Problem of two emperors

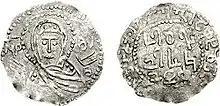
Coin of George II which reads: "God preserve Giorgi, King of the Abkhazians and K'artl'i, Caesar"

In 994, Gurgen of Iberia adopted the title "mepet mepe" ("King of Kings") and was granted "magistros" by the Byzantines, his son meanwhile Bagrat III of Georgia who united Georgia in 1008 only became a "kouropalates". In 1010, Catholicos Melchizedek I assumed the title "Catholicos-Patriarch of All Georgia". The Georgian kings were inspired by the Persian King of Kings ("Shahanshah") and were as such the king over the Near East and Caucasia and equal to the emperor. The Byzantine Empire saw Georgia as a vassal even though it was superficial. George II of Georgia also adopted the title "caesar" which he minted on coins which were based on Byzantine coins. His son David IV declared himself "King of Kings of the Abkhazians, Iberians, Armenians, Arranians, Kakhetians, sword of the Messiah, Emperor/Basileus of all the East". He denounced the titles granted by the Byzantine emperors and declared himself "autocrat" but the Byzantines did not use the title "basileus" for him. Throughout the 11th century up to the early 13th century, Georgian kings claimed to be the "ruler of the whole East and West" challenging the authority of Byzantium over the Eastern Christian world. David IV and Tamar would link themselves to Constantine the Great. After the Fourth Crusade, Georgia presented itself as the Orthodox Church and Queen Tamar of Georgia invaded Chaldia and installed her relatives of the deposed Komnenos dynasty as emperors of the Empire of Trebizond which remained a close ally of Georgia to the very end but there had also been Georgian invasions into Lazica. In the 1220s, Georgia lists "Greece" as their vassals which may refer to Trebizond. Despite their disputes, the ties between Georgia and Constantinople remained and Georgia saw themselves as their ally against the Muslims which surrounded the kingdom. In 1651, king Alexander III of Imereti swore allegiance to tsar Alexis of Russia calling himself "tsar" and Alexis "Tsar and Grand Prince […] of all Russia, autocrat in all his sovereign will". In the Treaty of Georgievsk (1783), which turned the Georgian Kingdom of Kartli-Kakheti into a Russian protectorate, Catherine the Great is referred to as "Her Imperial Majesty" and King Heraclius II as "His Serene Highness Tsar".